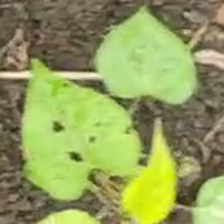
Weed species: Obscure_morning _glory(Ipomoea obscura)